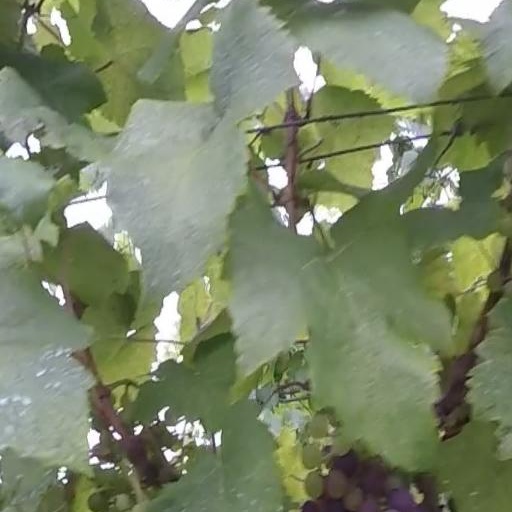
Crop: grape